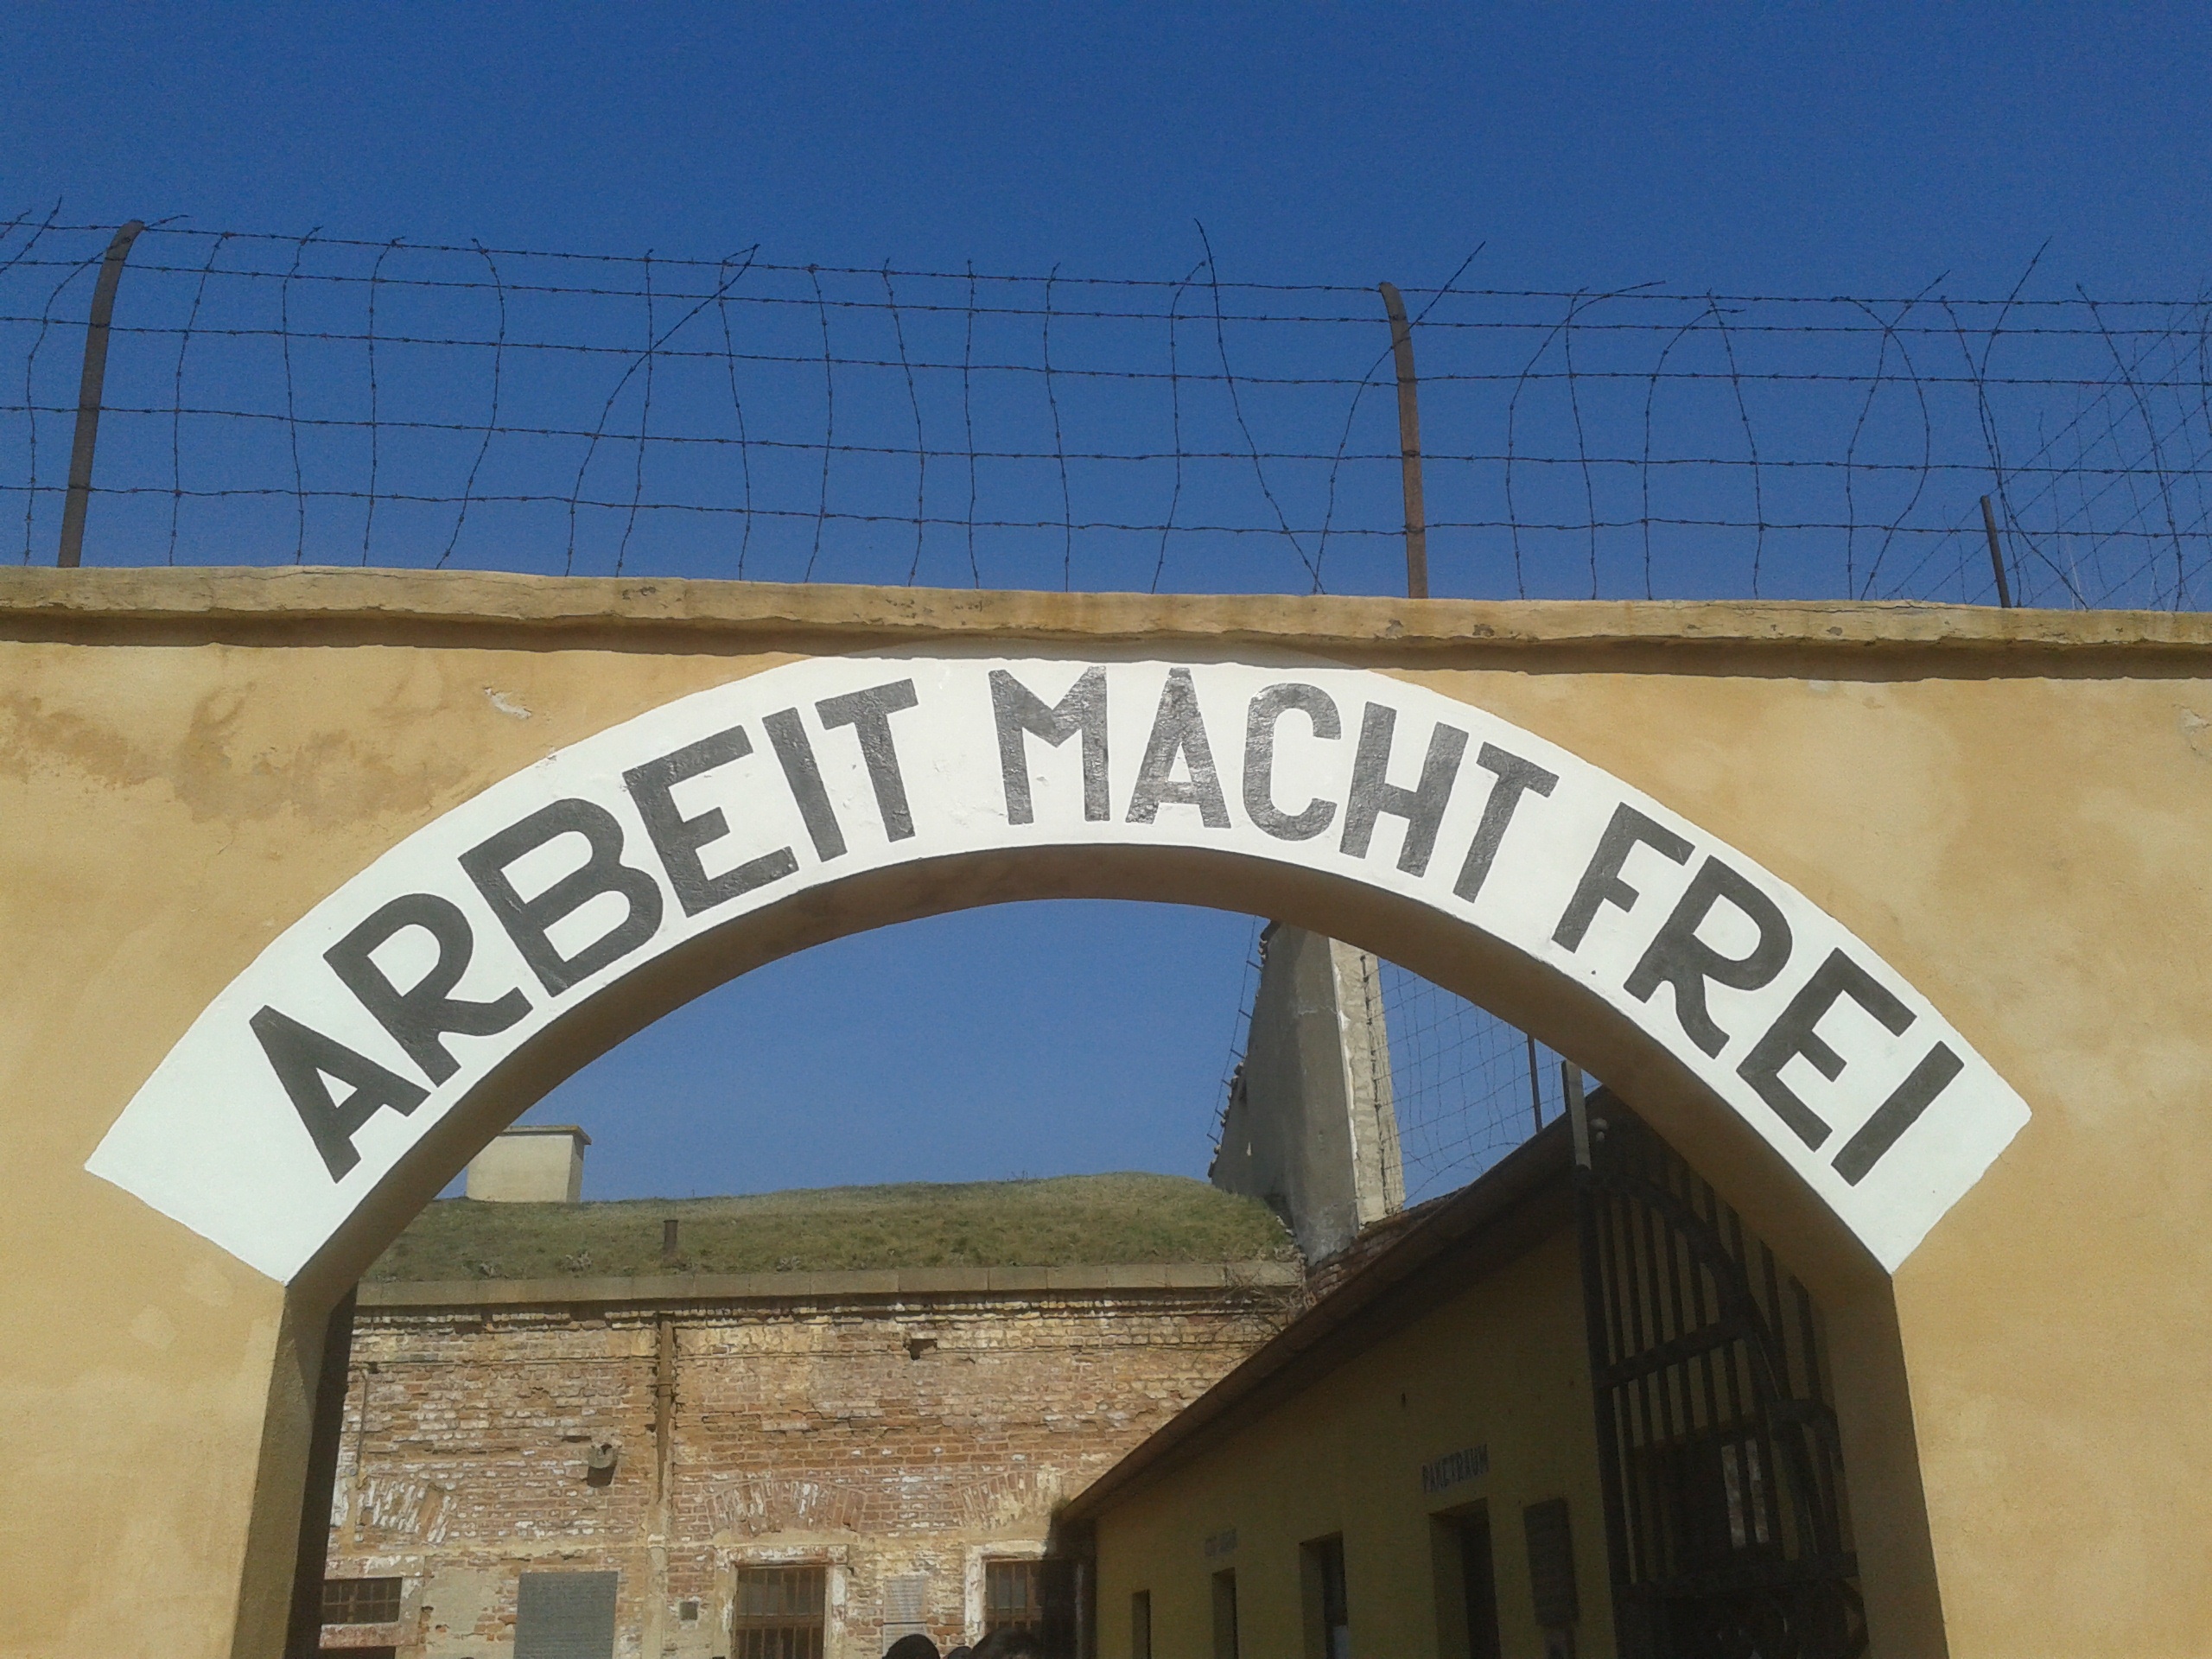
architecture, wall, travel, sign, arch, signage, stadium, shape